List of roads in Georgia (country)

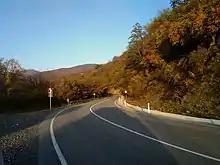
Renovated Sh26 Zhinvali - Shatili

The "roads of domestic importance" are the second category of main roads in Georgia with a total length of and connect vital economic, administrative and cultural centers. They are denoted by the prefix შ (Georgian for Sh), which stands for "შიდასახელმწიფოებრივი მნიშვნელობის გზა" (Shidasakhelmts’ipoebrivi mnishvnelobis gza, "road of domestic importance"). The use of the road numbers on direction signs is inconsistent and varies widely, including on trunk Sh roads. The vast majority of routes is relatively short, but some are up to nearly long with an interregional function.